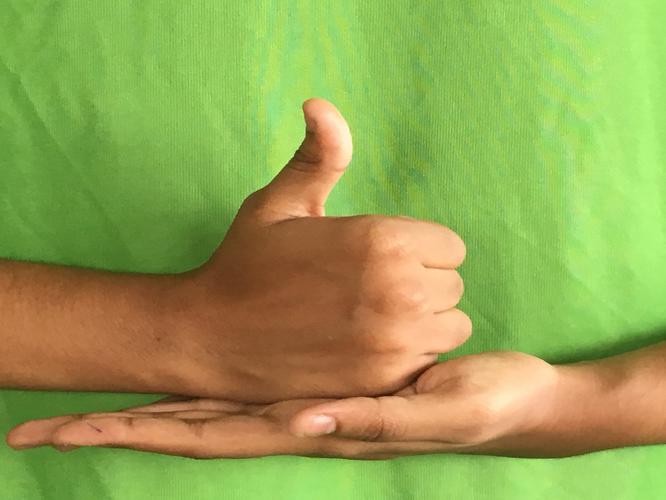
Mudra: Shivalinga
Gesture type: double_hand